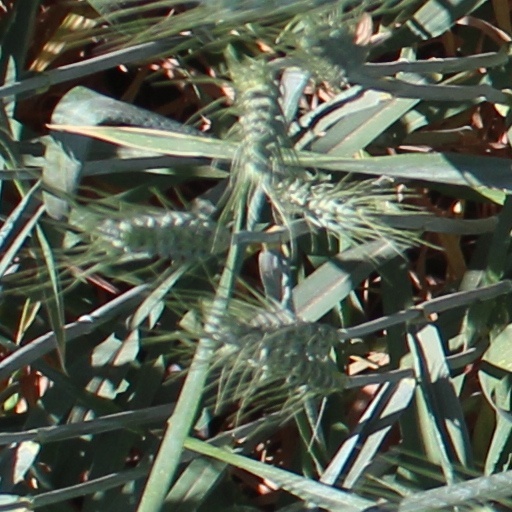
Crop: wheat